History of the socialist movement in the United States

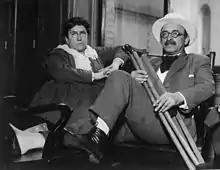
Emma Goldman and Alexander Berkman, prominent anarcho-communists (photo circa 1917–1919)

In May 1886, the Knights of Labor were demonstrating in the Haymarket Square in Chicago, demanding an eight-hour day in all trades. When police arrived, an unknown person threw a bomb into the crowd, killing one person and injuring several others. "In a trial marked by prejudice and hysteria," a court sentenced seven anarchists, six of them German-speaking, to death—with no evidence linking them to the bomb.